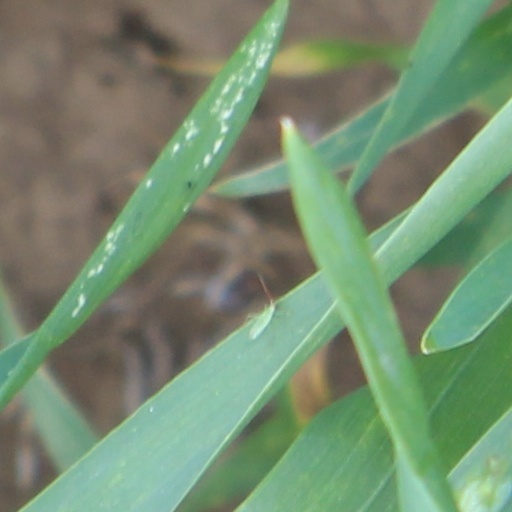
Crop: wheat